Culture of New York City

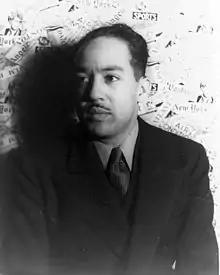
Langston Hughes was part of the Harlem Renaissance that flourished in the 1920s.

The advent of electric lighting led to elaborate theatre productions, and in the 1880s New York theaters on Broadway and along 42nd Street began to showcase a new stage form that came to be known as the Broadway musical. Strongly influenced by the feelings of immigrants to the city, these productions used song in narratives that often reflected themes of hope and ambition.